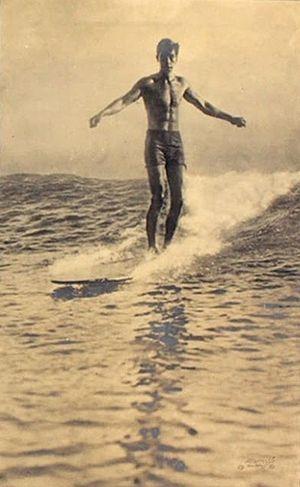
Le surf est une pratique physique de glisse sur les vagues, au bord de l'océan. Au sens ancien ou au sens général, le surf englobe toutes les pratiques dans les vagues, sans restriction d'une posture ou du type de flotteur.